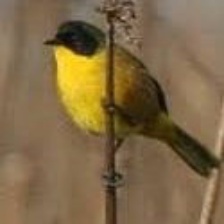
Species: ALTAMIRA YELLOWTHROAT
Scientific name: GEOTHLYPIS FLAVOVELATA